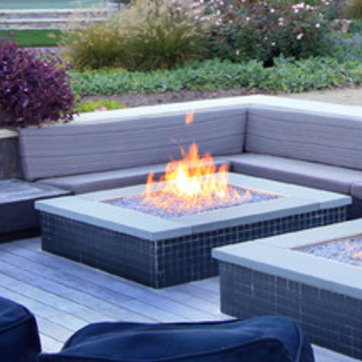
Material: other